Clare Benedict

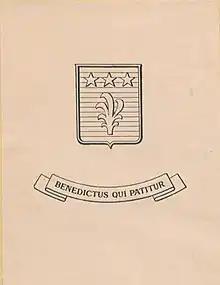
Ex libris from Clare Benedict. Fondazione BEIC

Clare Benedict is thought to be best remembered as a patron, with donations in various areas. After World War I, she started to support the "Schillerstiftung" in Weimar with generous gifts of food for needy writers (and was made an honorary member in 1923). She did the same again after World War II, and in 1950 helped, with a generous donation, to put the "Schillerstiftung" on its feet again. The "Stiftung" had apparently become some kind of surrogate family to her.